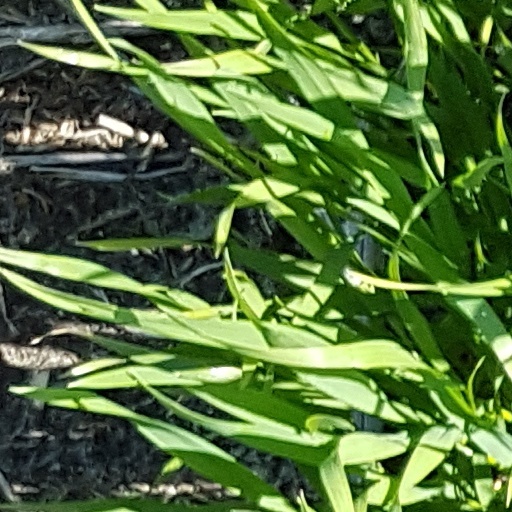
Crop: wheat